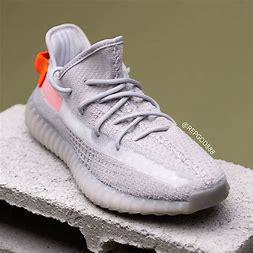
Brand: Adidas
Model: Yeezy Boost 350